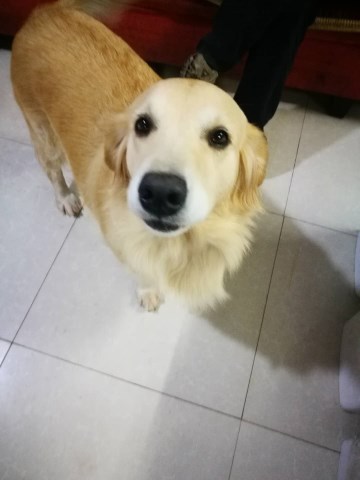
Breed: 5355-n000126-golden_retriever